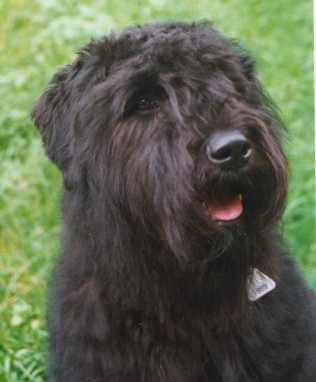
Bouvier_des_Flandres